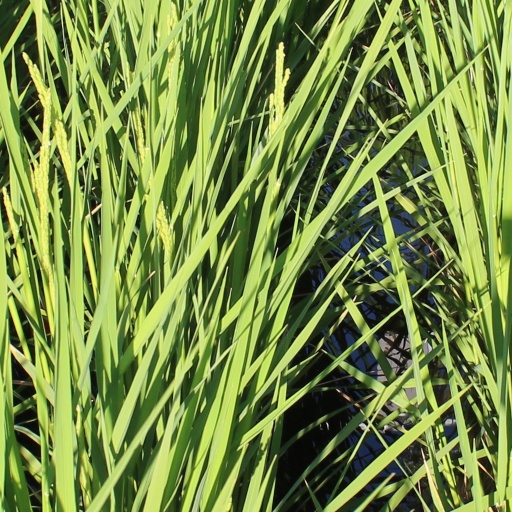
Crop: rice